WrestleDream (2023)

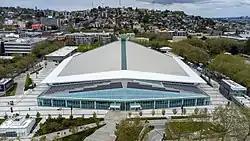
The inaugural WrestleDream took place at the Climate Pledge Arena in Seattle, Washington, marking All Elite Wrestling's first pay-per-view event to be held in Washington state.

On October 1, 2022 (September 30 in Eastern Time), Antonio Inoki, the founder of the Japanese professional wrestling promotion New Japan Pro-Wrestling (NJPW), died. Prior to his death, the American promotion All Elite Wrestling (AEW) began a working partnership with NJPW in early 2021. This resulted in the annual co-promoted event, , which was first held in June 2022.